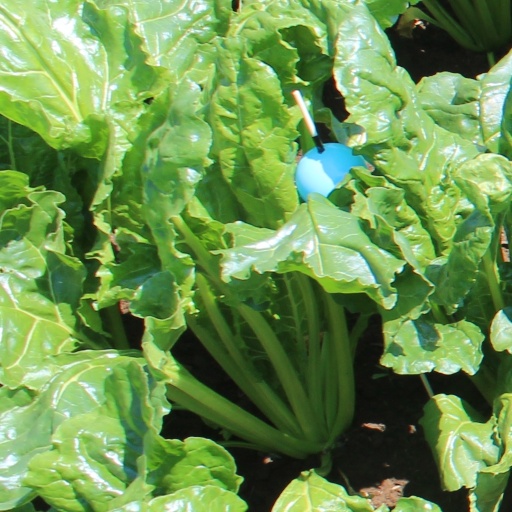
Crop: sugar beet